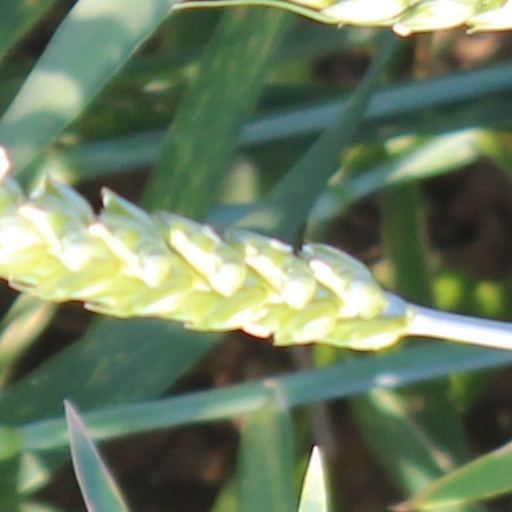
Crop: wheat